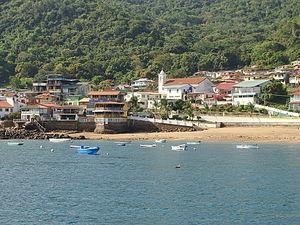
L'île de Taboga, aussi connue comme l'« île des fleurs », est une île volcanique située dans le golfe de Panama. Elle est située à environ 20 km au sud de l'embouchure du canal de Panama vers l'océan Pacifique.